Walid Gholmieh

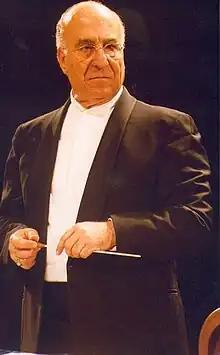
Gholmieh in 2005.

Walid Georges Gholmieh (1938 – 7 June 2011) was a Lebanese conductor and composer. He was the director of the "Le Conservatoire libanais national supérieur de musique" or The Lebanese National Higher Conservatory of Music. He was considered one of the most prominent Middle Eastern conductors and composers.